Geology of Chile

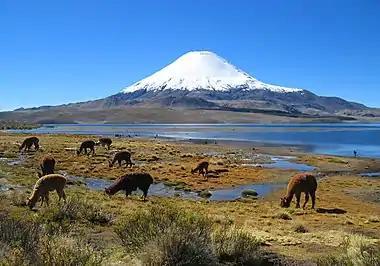
View of the Altiplano plateau in northern Chile

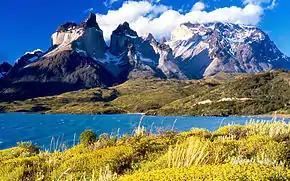
The mountains at Torres del Paine National Park have been heavily eroded by the Quaternary glaciations.

The oldest rocks in Chile are micaceous schists, phyllites, gneisses and quartzites, many examples of which are found in the Coast Range of south-central Chile. The schists of southern Chile were initially formed by sediment in the proto-Pacific Ocean, and later metamorphosed in the forearc wedge of the Peru–Chile Trench.